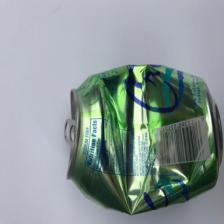
Label: cans